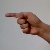
The image shows a hand gesture representing the letter 'G' in Indian Sign Language.